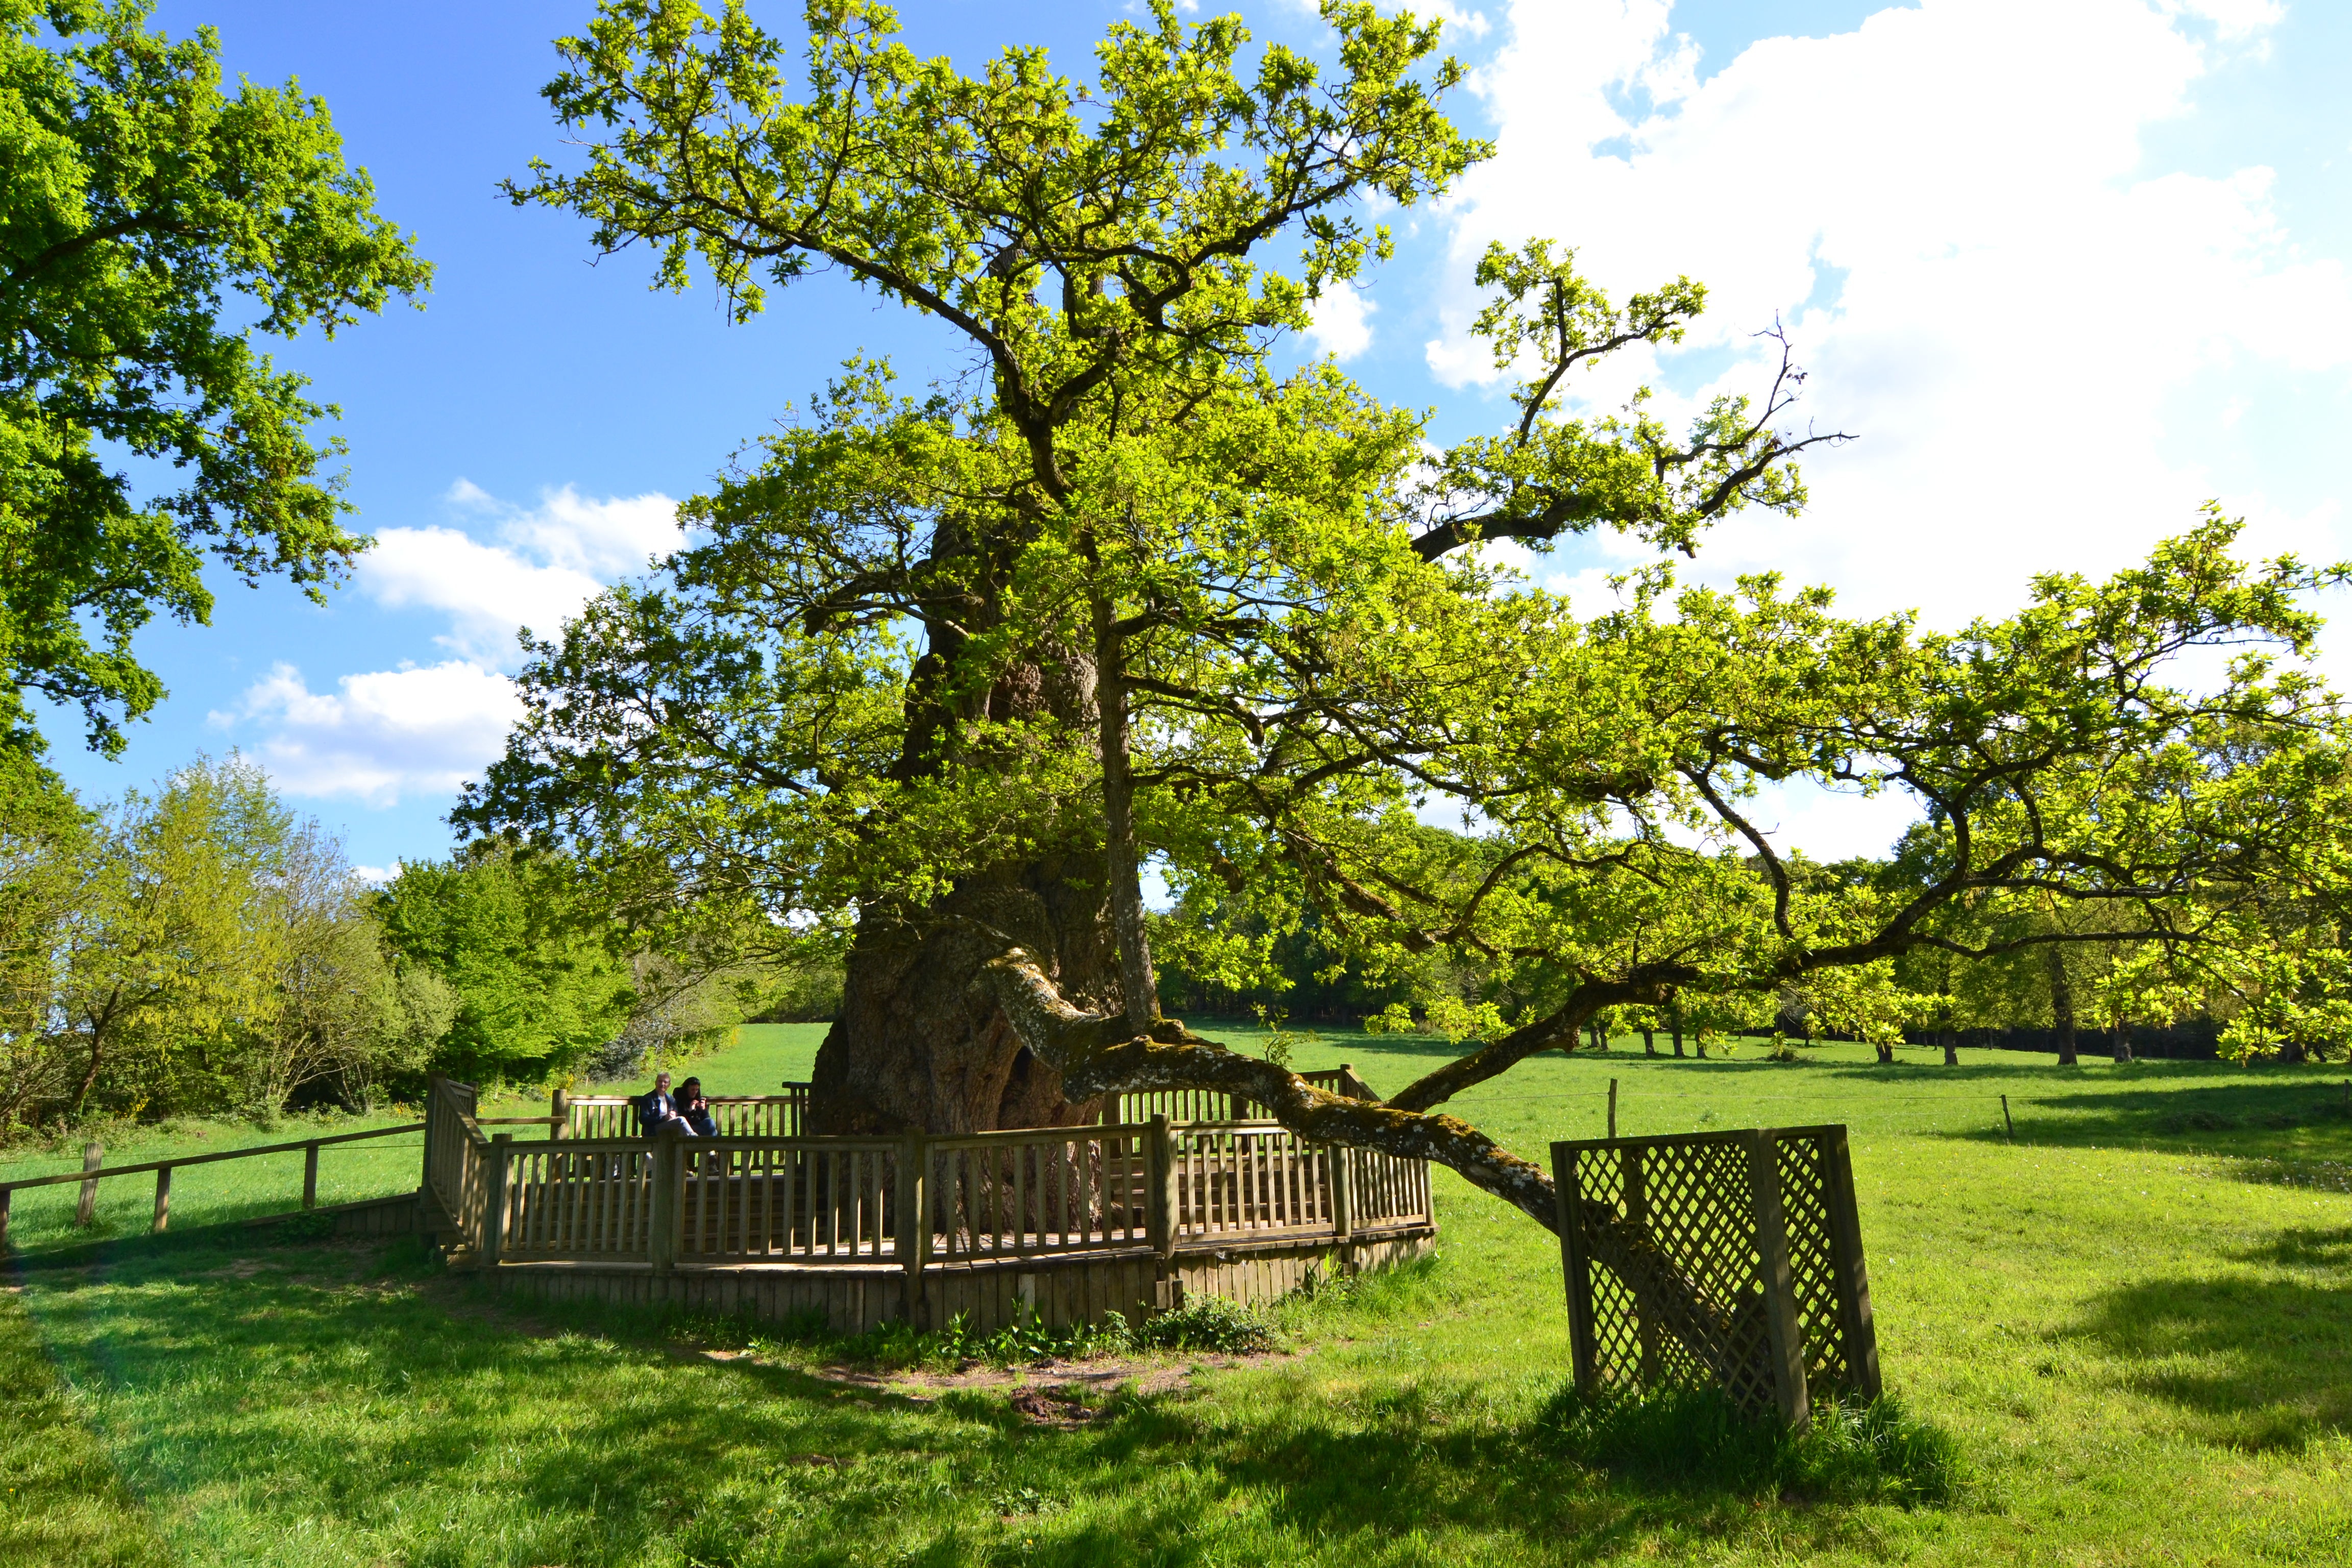
tree, forest, plant, meadow, flower, green, garden, oak, estate, woodland, legend, ecosystem, brittany, rural area, old tree, old oak, broc liande, woody plant, guillotin oak